Sarasota County Courthouse

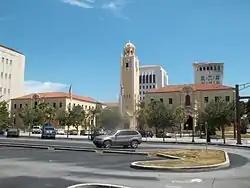

The Sarasota County Courthouse is a historic courthouse building located in Sarasota, Florida. Designed by architect Dwight James Baum in the Mediterranean Revival style, it was built in 1926-1927 by Stevenson and Cameron, Inc. of New York.